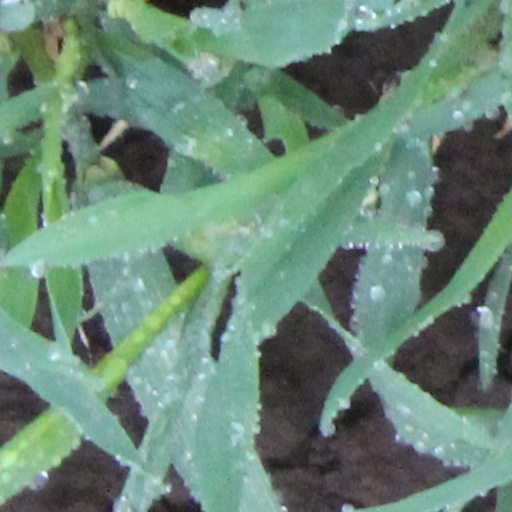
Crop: wheat